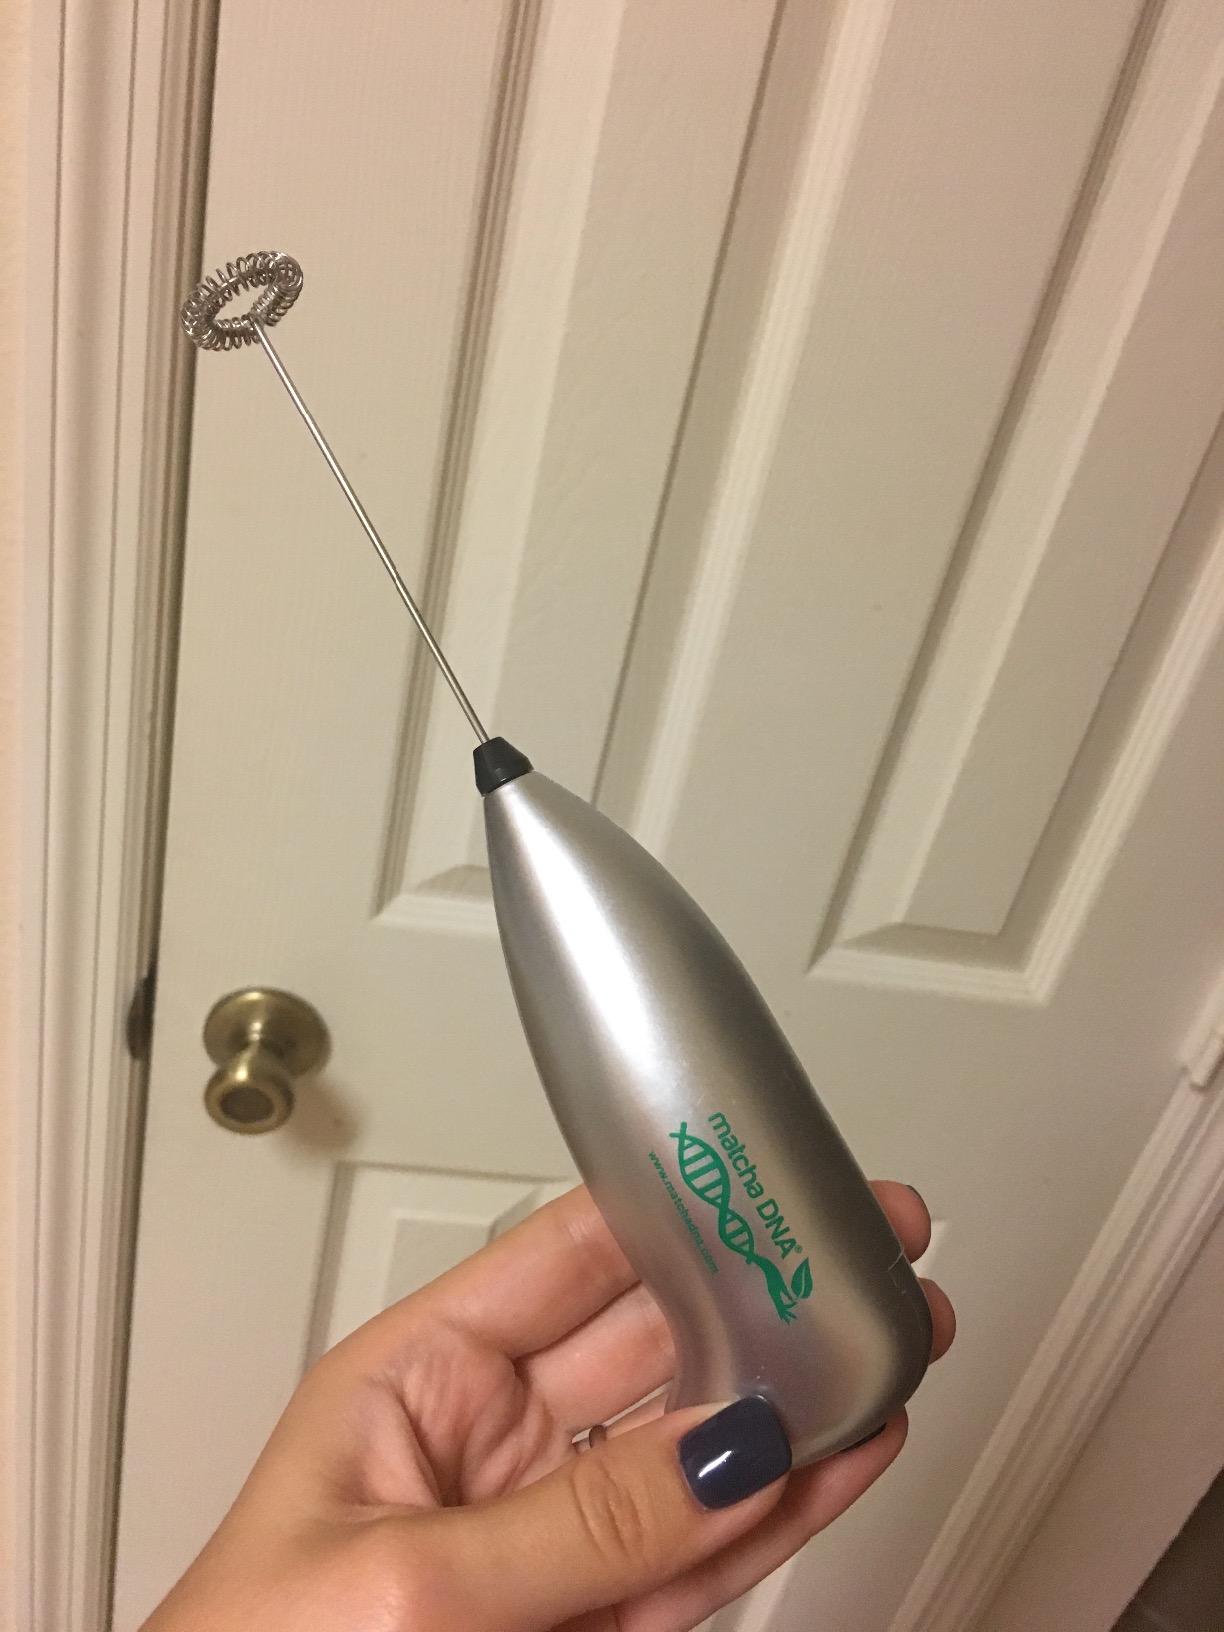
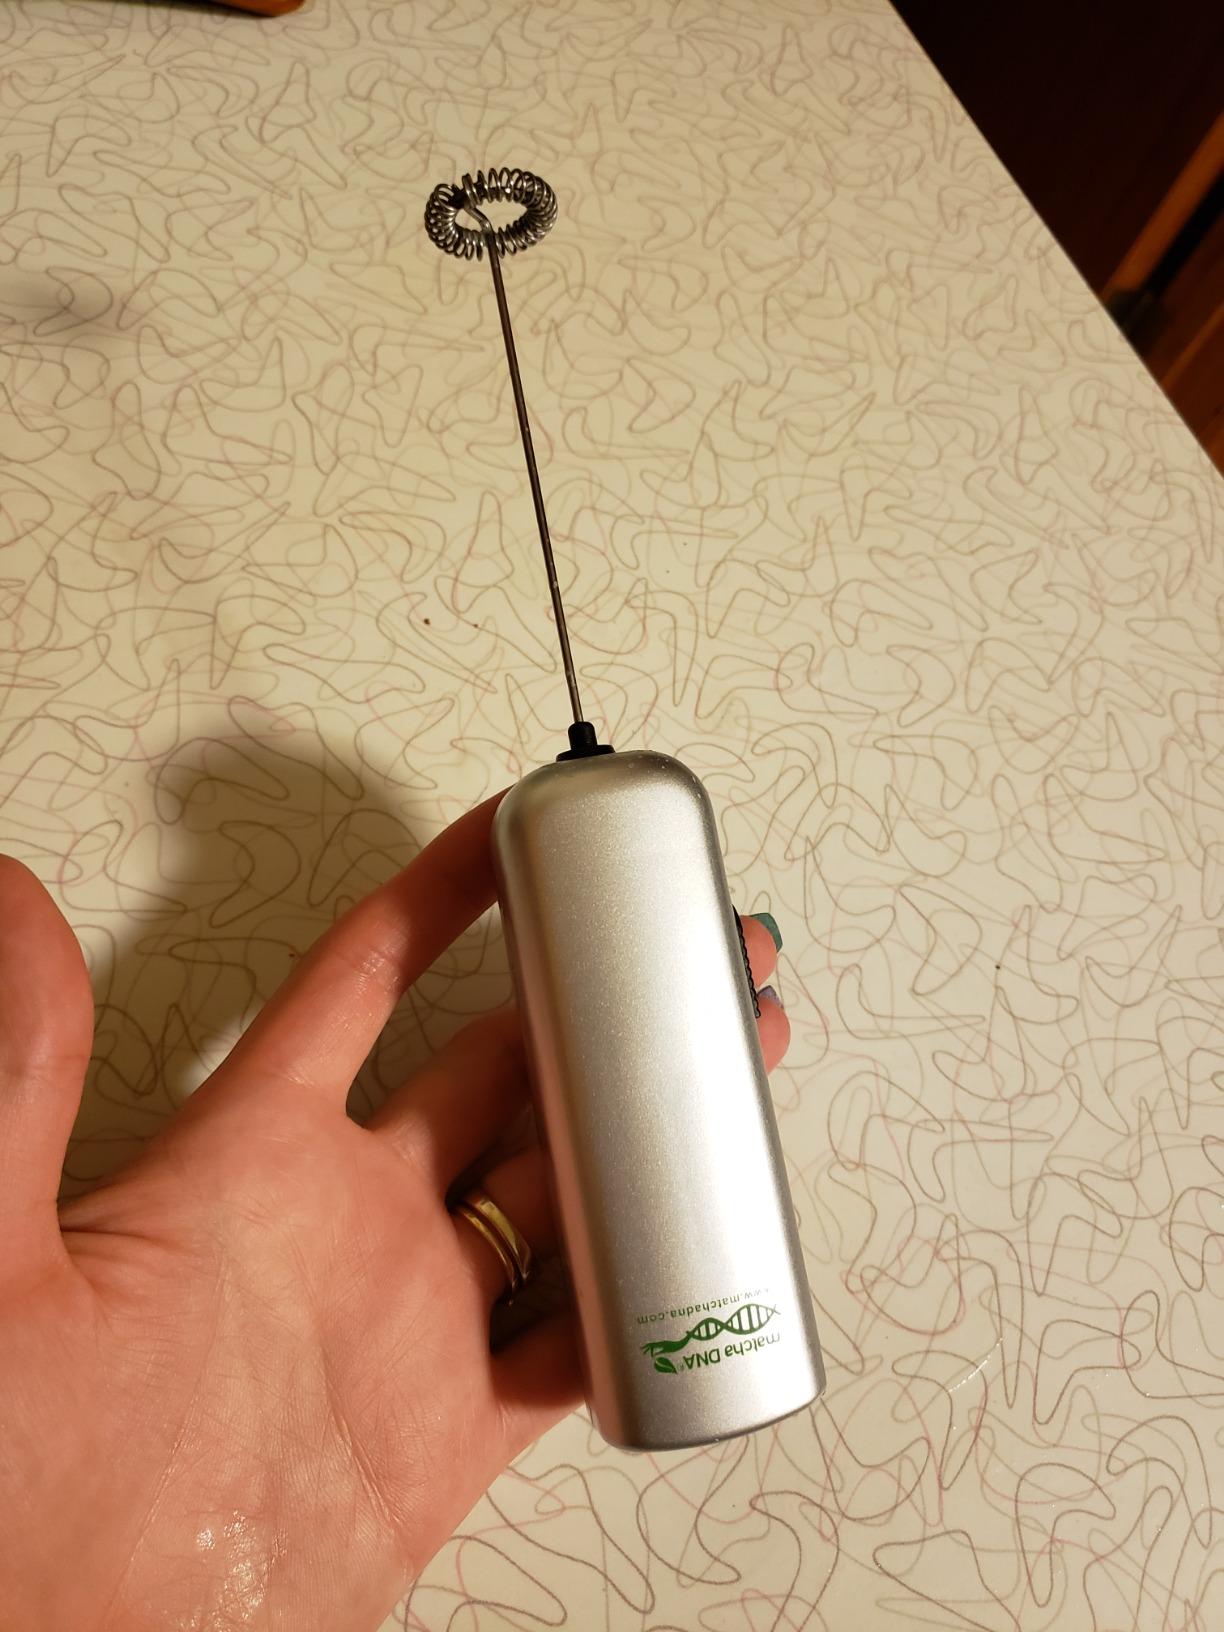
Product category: items_mixer
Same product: no